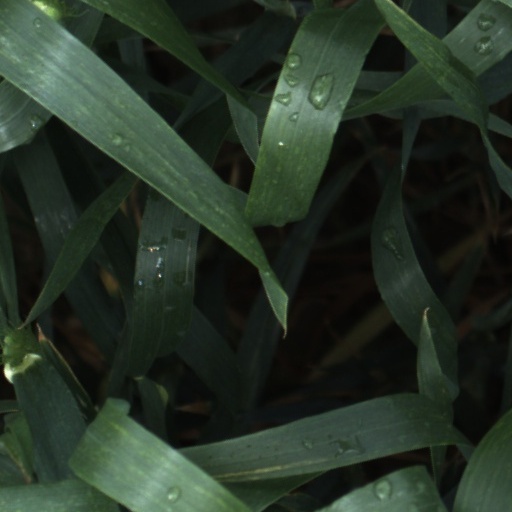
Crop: wheat